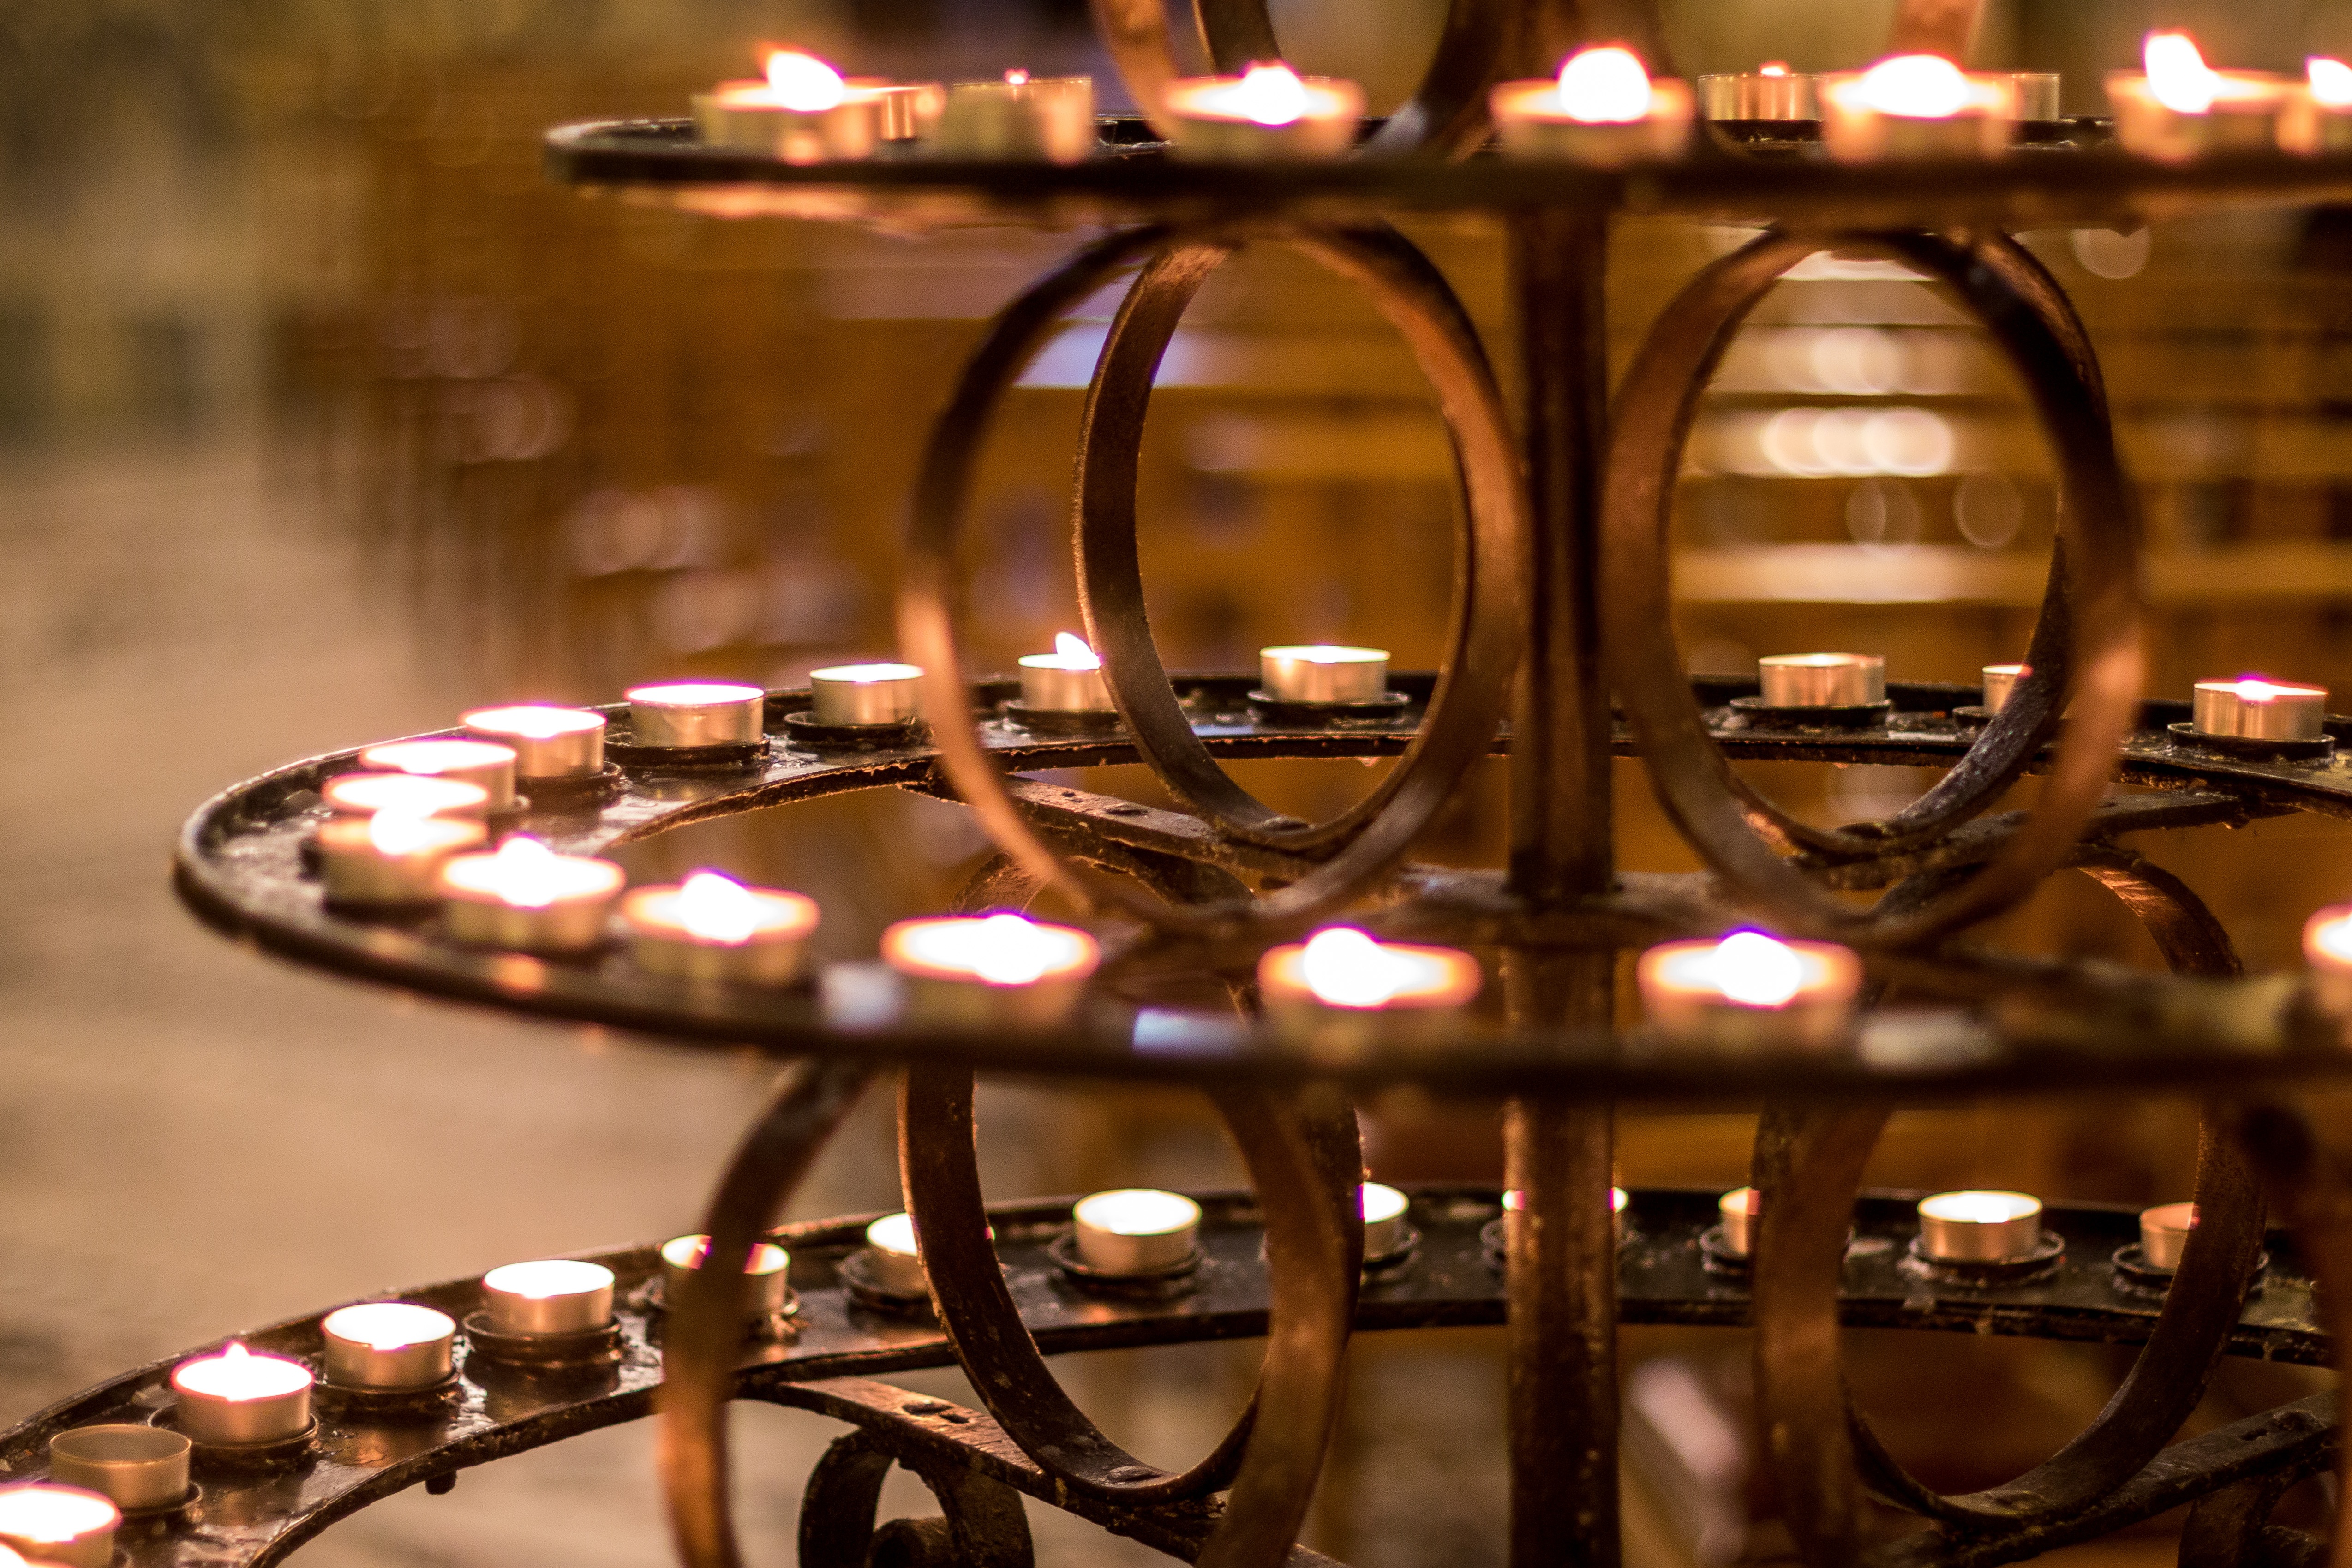
light, religion, landmark, church, lighting, candles, dom, aachen, house of worship, north rhine westphalia, candle holders, aachen cathedral